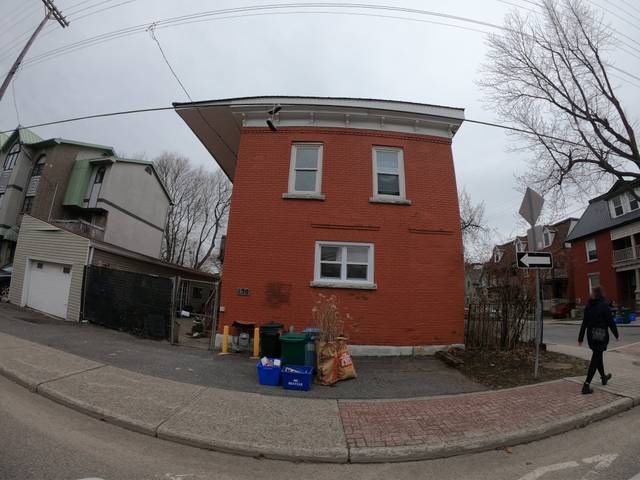
Region: Canada
Coordinates: 45.411, -75.703